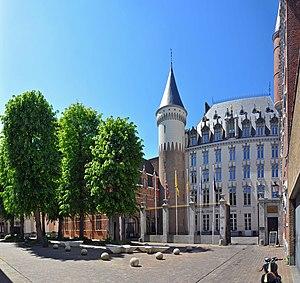
Bruges (Belgique)